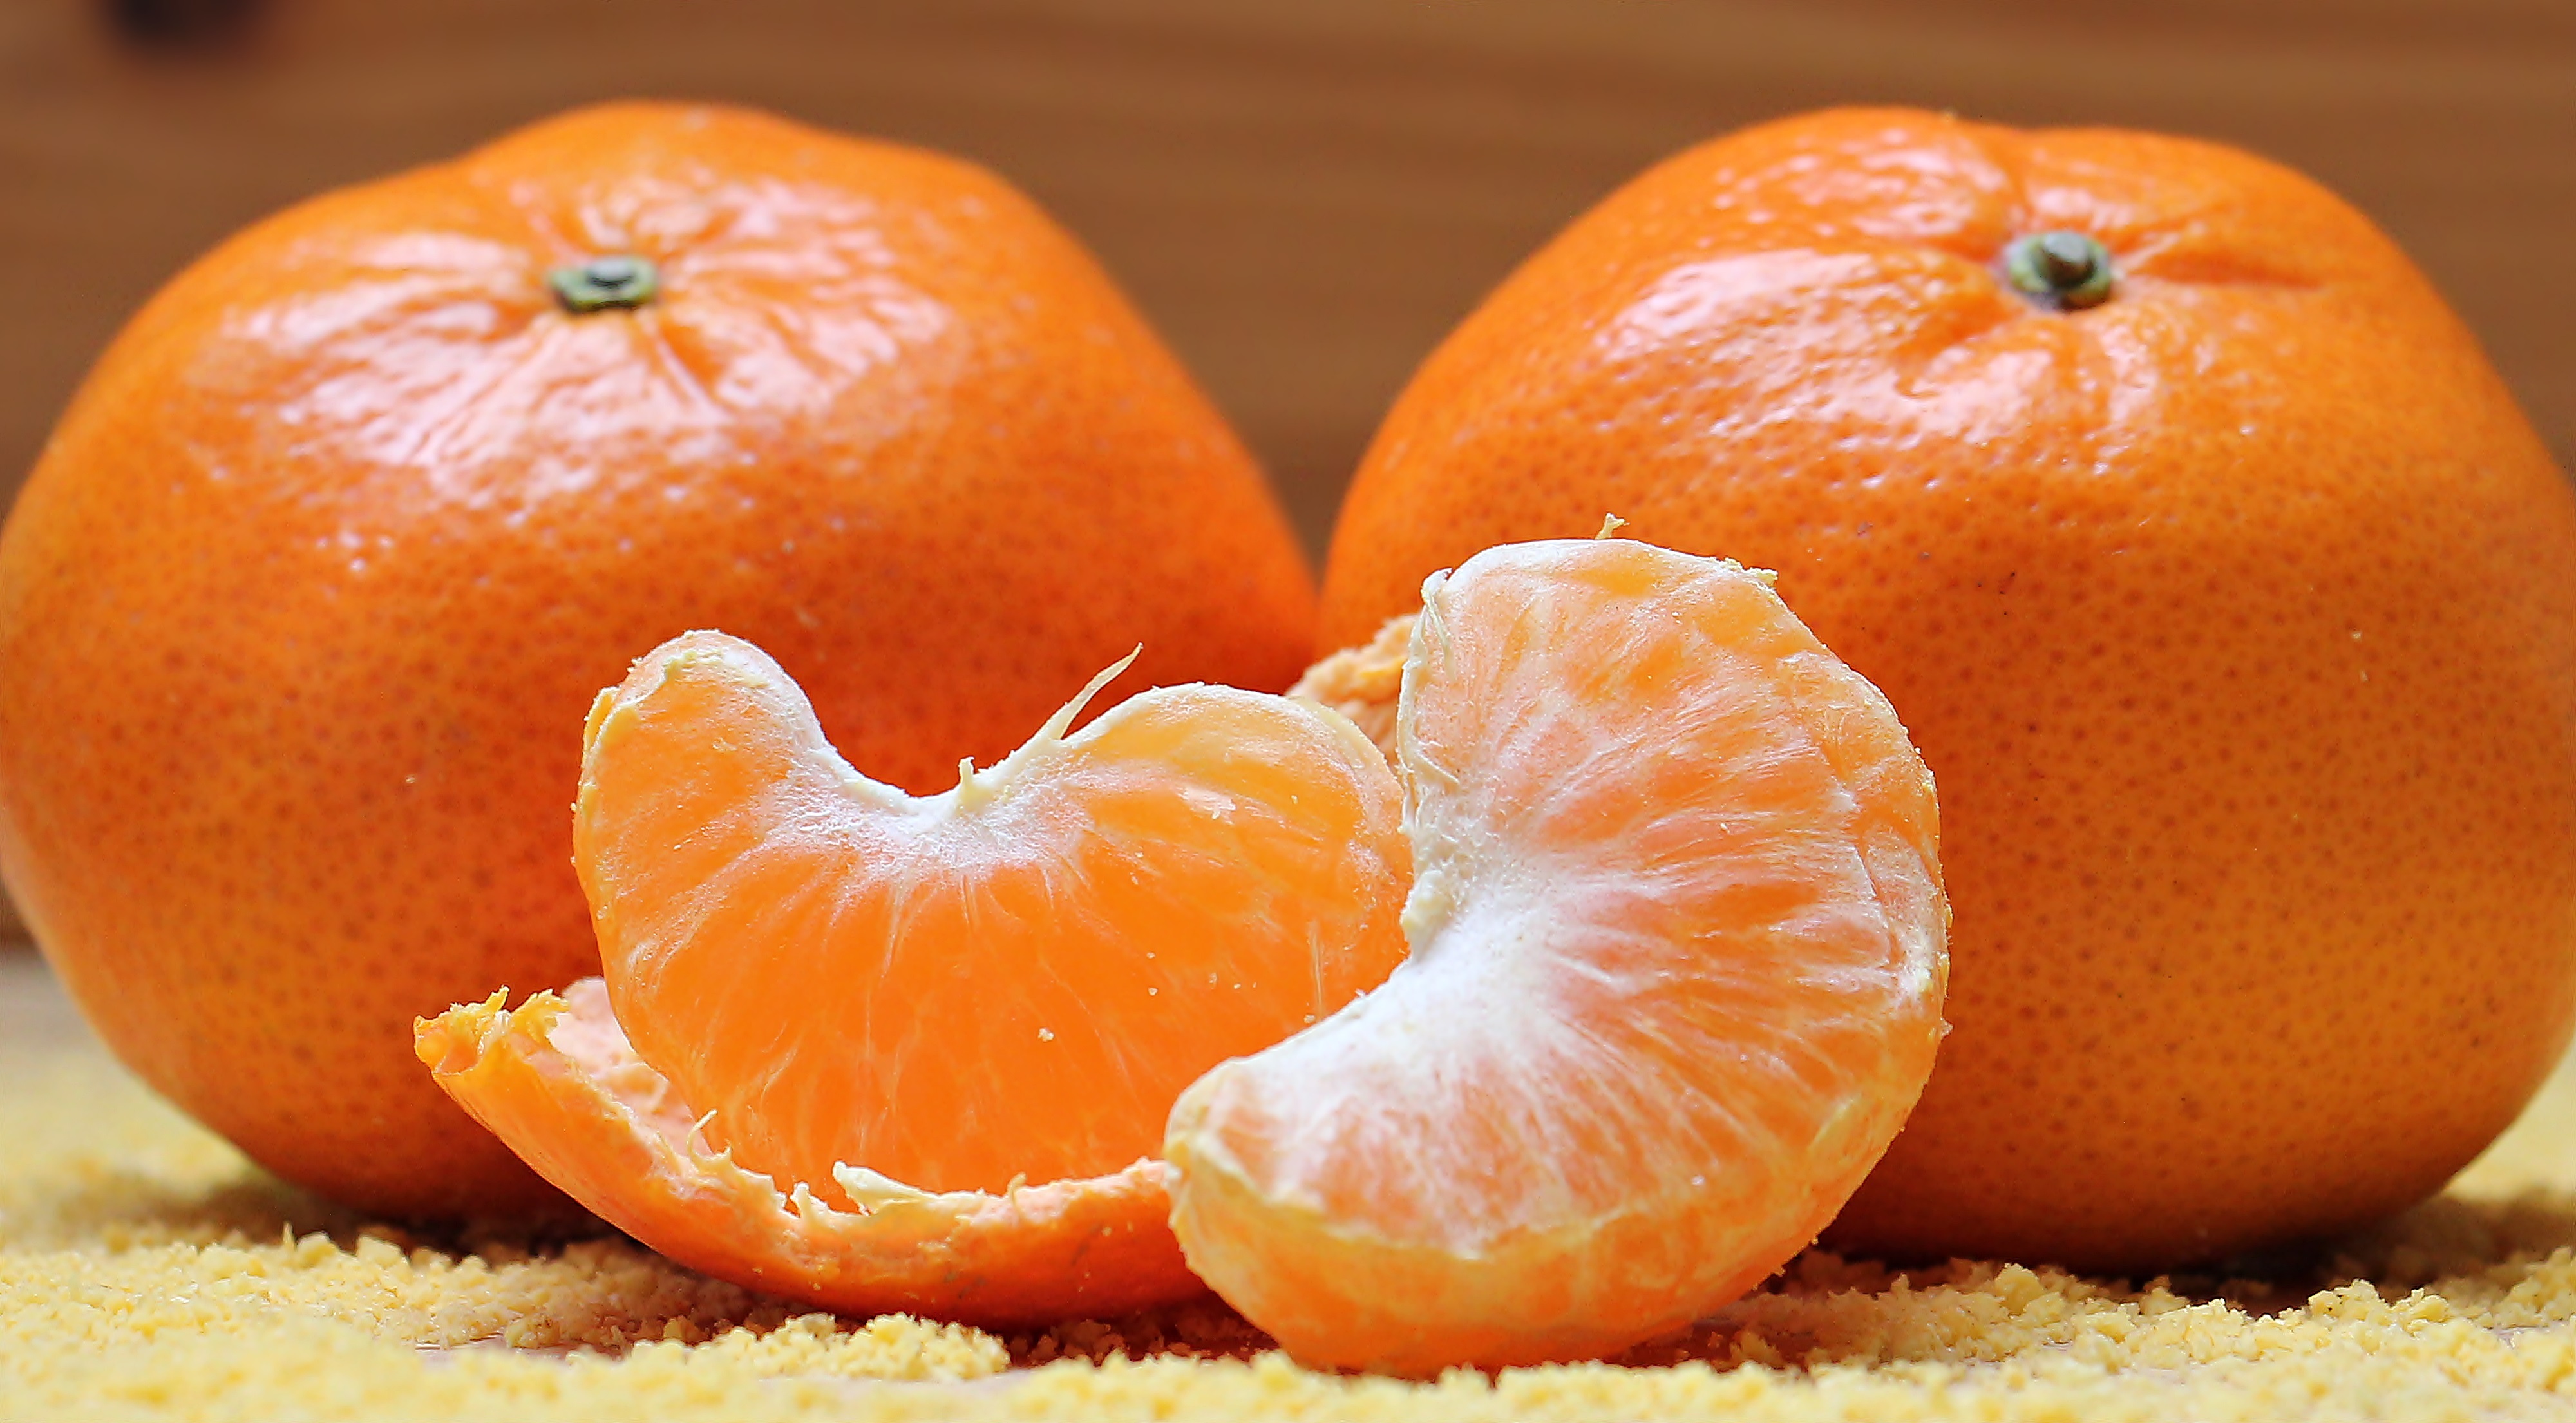
plant, fruit, sweet, ripe, feed, orange, food, produce, tropical, juicy, healthy, eat, delicious, map, shell, background image, background, nutrition, tasty, tangerine, vegetarian, postcard, calabaza, clementine, diet, vitamins, frisch, greeting, greeting card, bless you, citrus, seedless, bio, flowering plant, tangerines, clementines, citrus fruit, vitamin c, fruit salad, satsuma orange, mandarin slices, mandarin split, bitter orange, mandarin orange, winter squash, land plant, tangelo, valencia orange